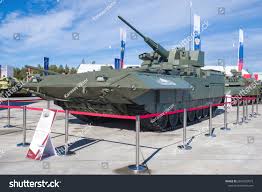
Label: BMP-T15